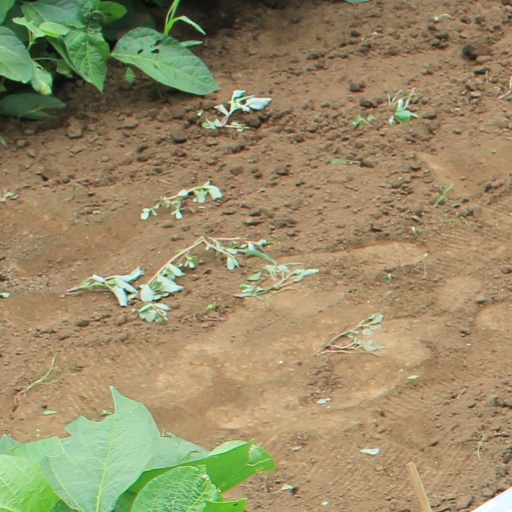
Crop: soybean